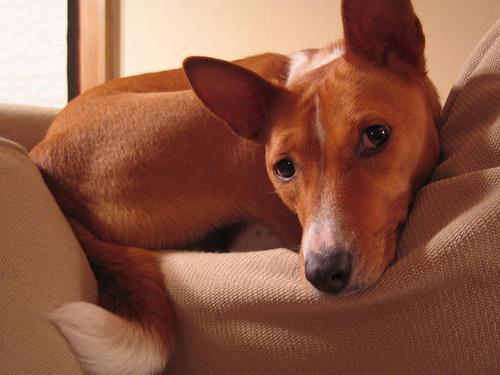
basenji